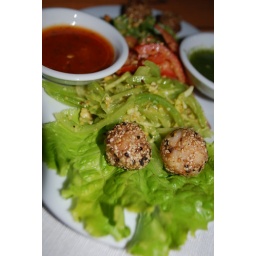
A selection of prawn balls, dipped in red and green chili sauces.